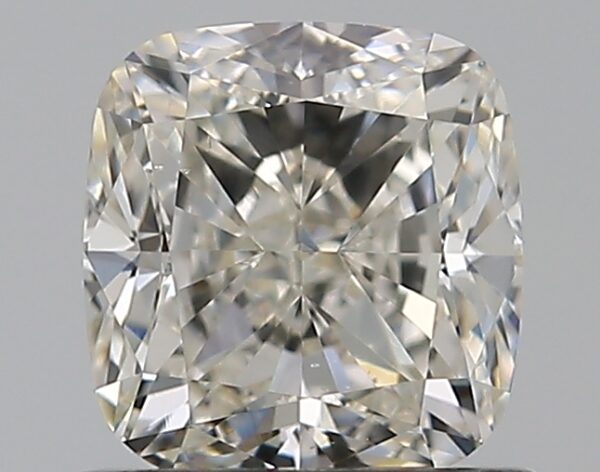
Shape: cushion
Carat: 0.8
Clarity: VS2
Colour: J
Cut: EX
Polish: EX
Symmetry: EX
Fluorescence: F
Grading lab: GIA
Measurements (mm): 5.25 x 5.02 x 3.43